Chevrens

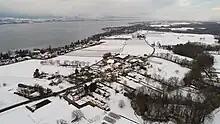
Chevrens, aerial view

Chevrens is a hamlet of Anières in Geneva, Switzerland. A wine growing area in a slender body of land between the French border and the left bank of Lake Geneva.